Beemans gum

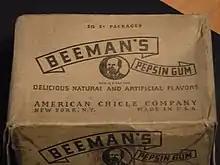
Wrapping for 20 packages of Beeman's Pepsin Gum, from the American Chicle Company

The original wrapper had a pig logo, but was later replaced with a logo featuring Beeman's name in scroll and his portrait. The modern wrapper design has a white and red background with white and black lettering. Beemans is sporadically produced by Cadbury Adams as a nostalgia gum, along with the other historic gums Clove and Black Jack. In 2015 the company announced it would no longer produce any of these popular gums. Since then, because of regular demand, all three brands have been reintroduced. In 2019, Gerrit J. Verburg, one of America's largest candy importers, purchased the exclusive rights and resumed production. The gum is no longer made in the United States but rather in Morocco. Packaging is similar to the "original" as is the formula. The gum is sold sporadically in the United States by the Gerrit J. Verburg Co.